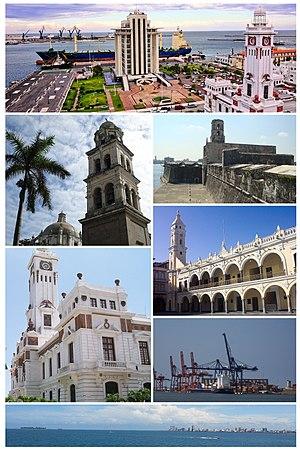
Veracruz est la plus grande ville de l'État de Veracruz au Mexique, située à 102 km de Xalapa, la capitale d'État.